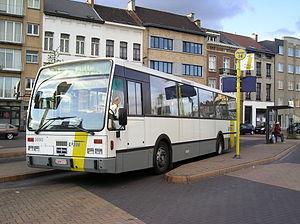
Le Van Hool A600 est un autobus de la marque Van Hool. Il est le successeur du Van Hool A120 et sera remplacé par le Van Hool NewA600. Il fut produit de 1989 à 2001 et a reçu un relooking en 1997.